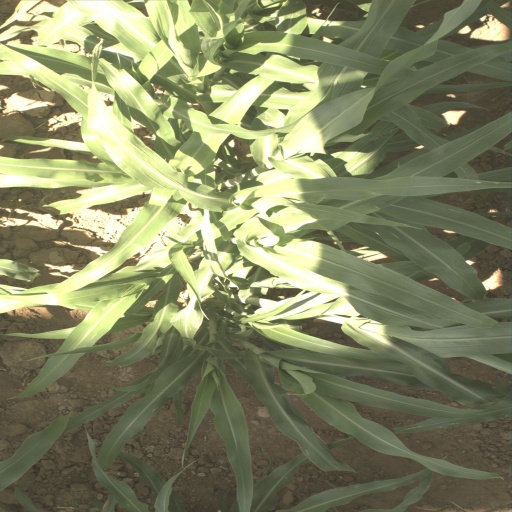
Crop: sorghum